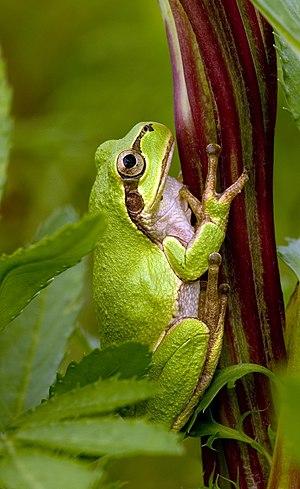
Une rainette du Japon (Hyla japonica). Photo prise à Saitama, au Japon. 日本語: ニホンアマガエル